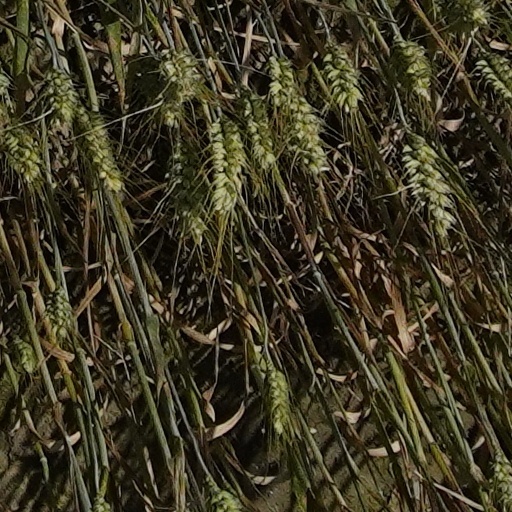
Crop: wheat